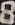
Number: 8